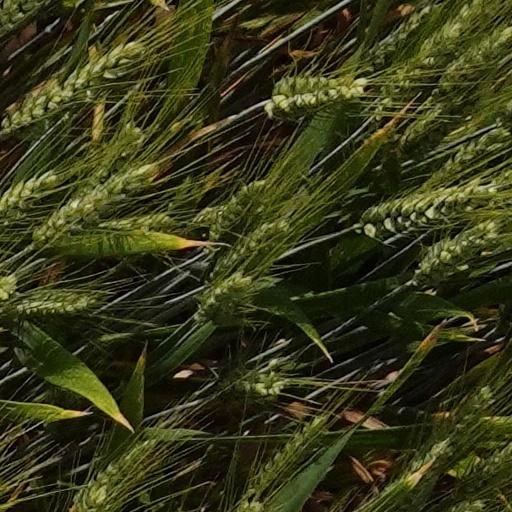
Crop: wheat